Varberg Fortress

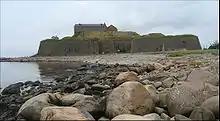
Varberg Fortress as seen from the south.

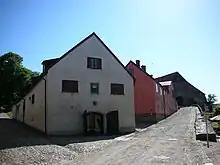
Charles XI's Stable, situated inside the fortress.

Varberg Fortress is a former fortification in Varberg, Halland County, Sweden, which currently serves as a museum.